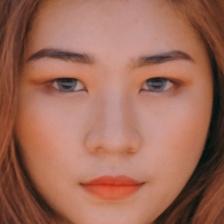
Label: faces